Nissan X-Trail

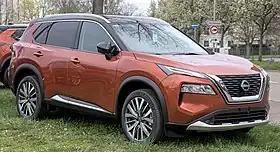

The is a compact crossover SUV produced by the Japanese automaker Nissan since 2000. Since 2018, it is positioned between the Qashqai and the larger Murano.